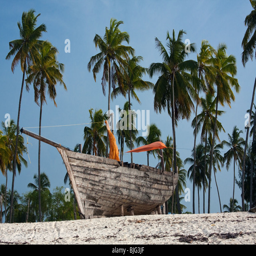
old broken wooden boat left on the white sand of tropical island .